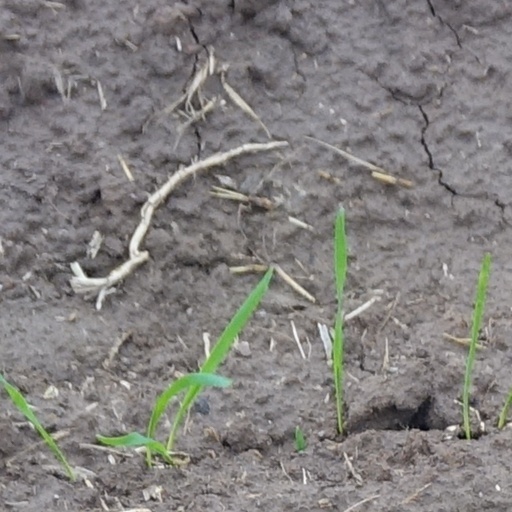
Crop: wheat